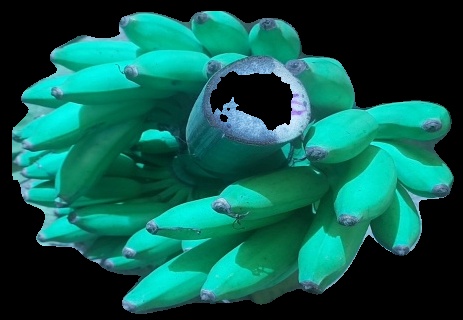
Variety: elakki-bale
Grade: grade1